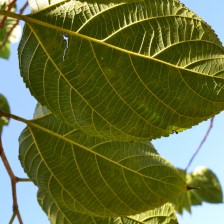
Variety: TaiwanStraberry